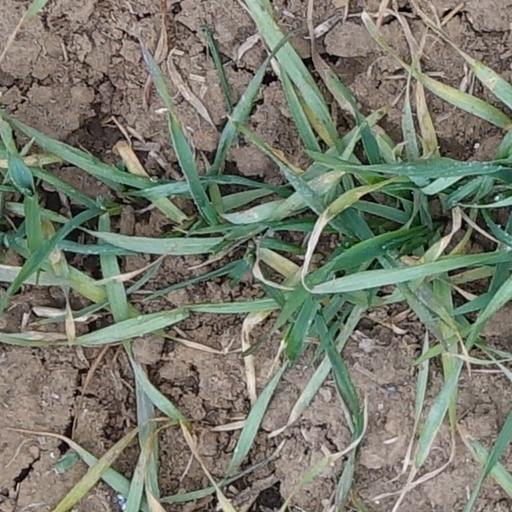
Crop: wheat